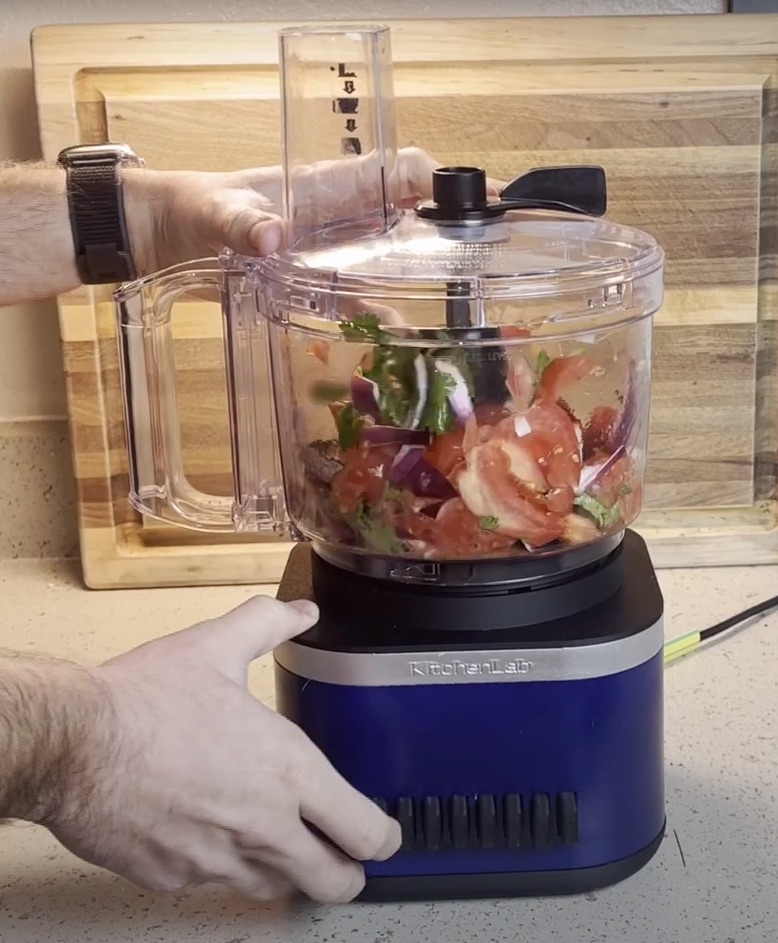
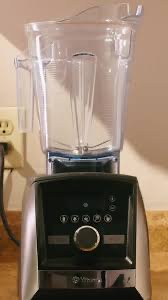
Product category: items_blender
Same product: no